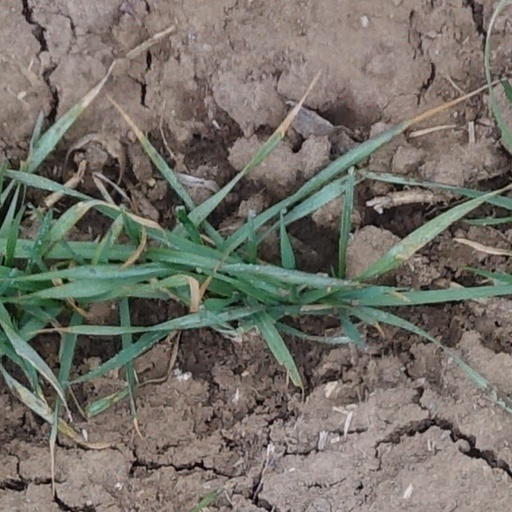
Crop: wheat